Deenanath Sewak

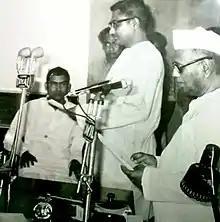
Deenanath Sewak taking oath as Minister of Government of Uttar Pradesh with G. D. Tapase, the then Governor of Uttar Pradesh

Deenanath Sewak (also known as Dina Nath) was a politician from the Raebareli district of Uttar Pradesh.